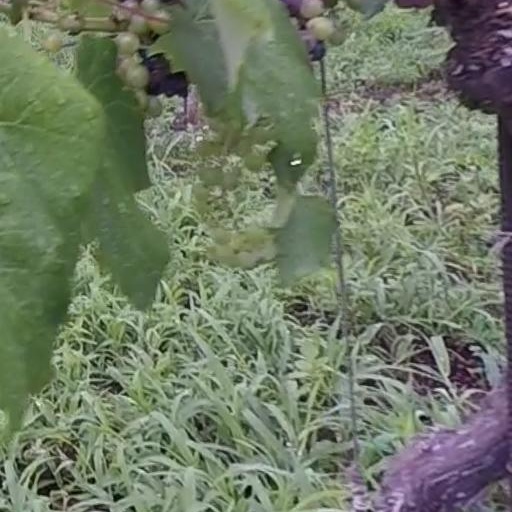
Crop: grape